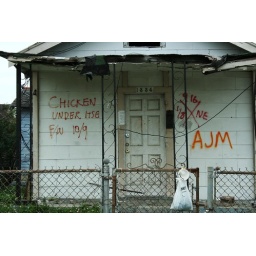
prospect 2, chicken under house